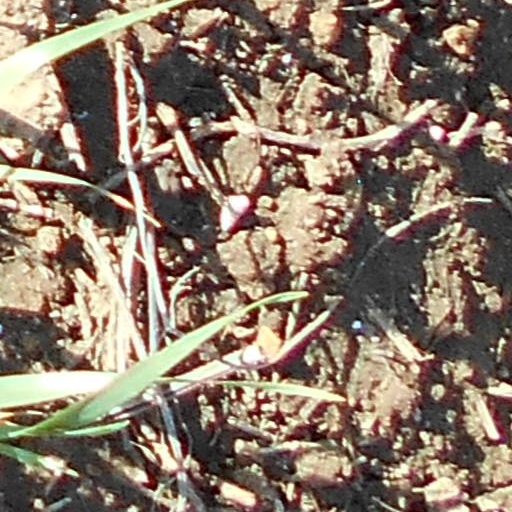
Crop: wheat